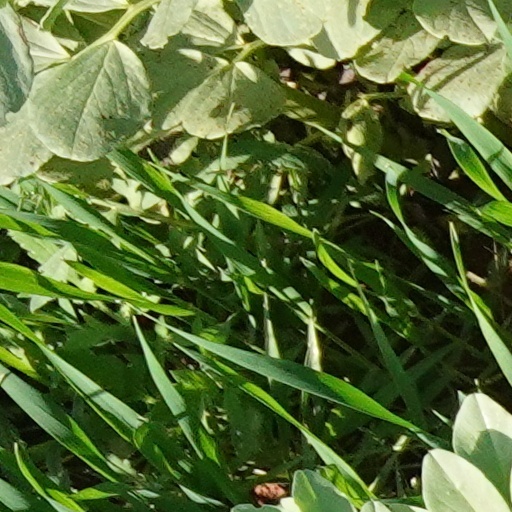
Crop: wheat